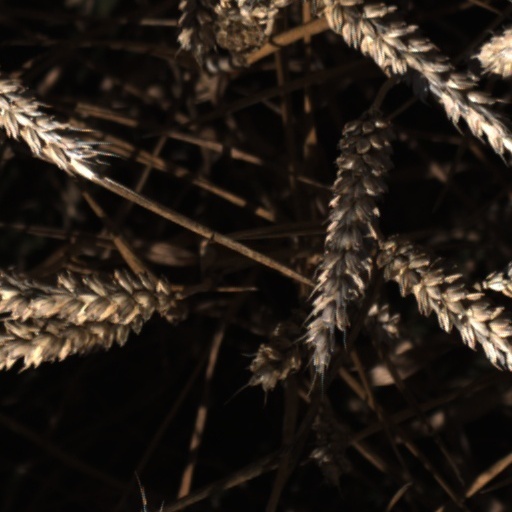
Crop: wheat